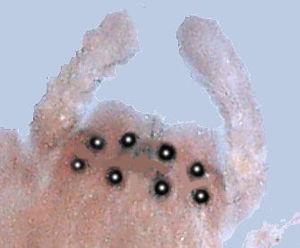
L'œil est l'organe de la vision, sens qui permet à un être vivant de capter la lumière pour ensuite l'analyser et interagir avec son environnement.